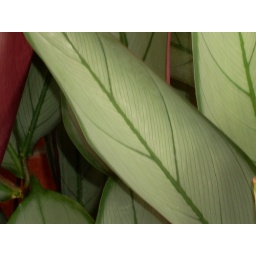
This plant is red under the leaf and looks striking against the red brick wall.